University of Sharjah

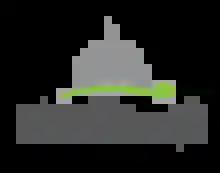

The University of Sharjah (also known as UOS) is an Emirati private